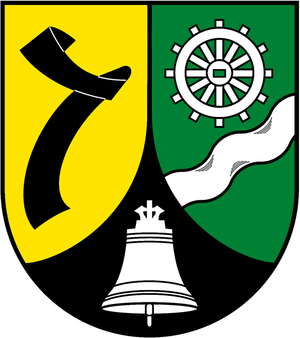
Unzenberg est une municipalité du Verbandsgemeinde Kirchberg, dans l'arrondissement de Rhin-Hunsrück, en Rhénanie-Palatinat, dans l'ouest de l'Allemagne.